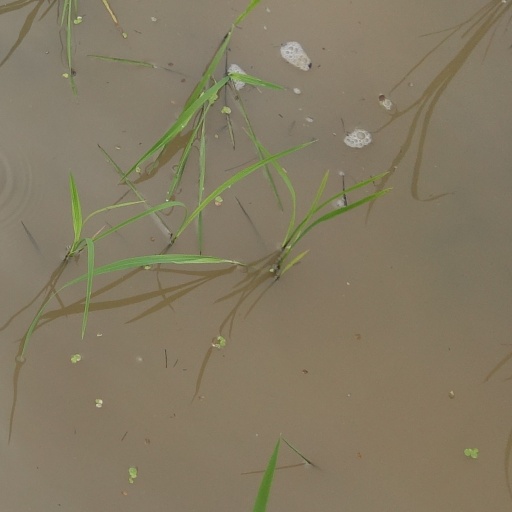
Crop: rice